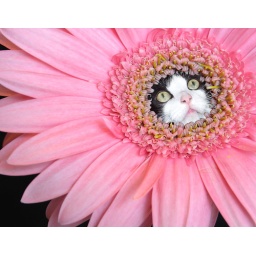
cat in daisy